Antoinette Halloran

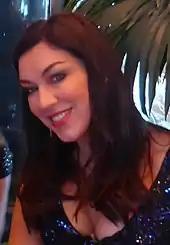
Halloran in 2016

Antoinette Halloran grew up in the Melbourne suburbs of Rosanna and Deer Park. She attended Mac.Robertson Girls' High School and is a graduate of the Victorian College of the Arts where she won the Mabel Kent Scholarship and completed a Diploma of Arts (Voice); she has an honours degree in music from the University of Melbourne.